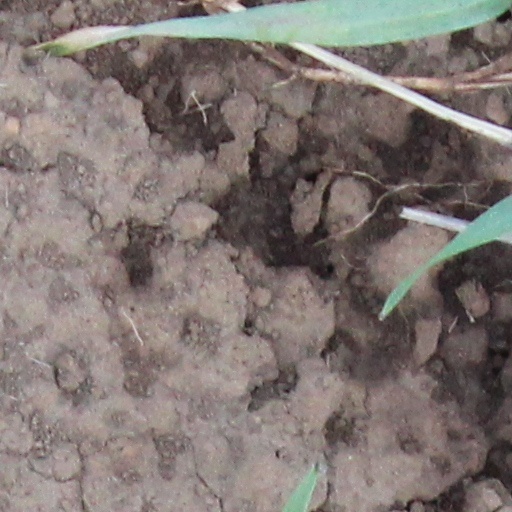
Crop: wheat